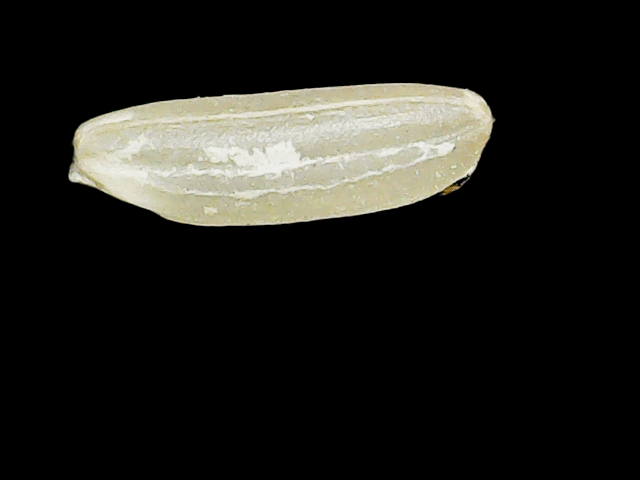
Rice variety: Binadhan17